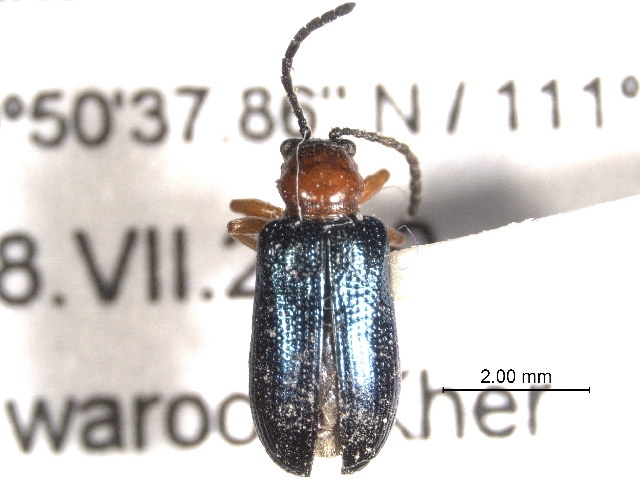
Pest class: cereal_leaf_beetle